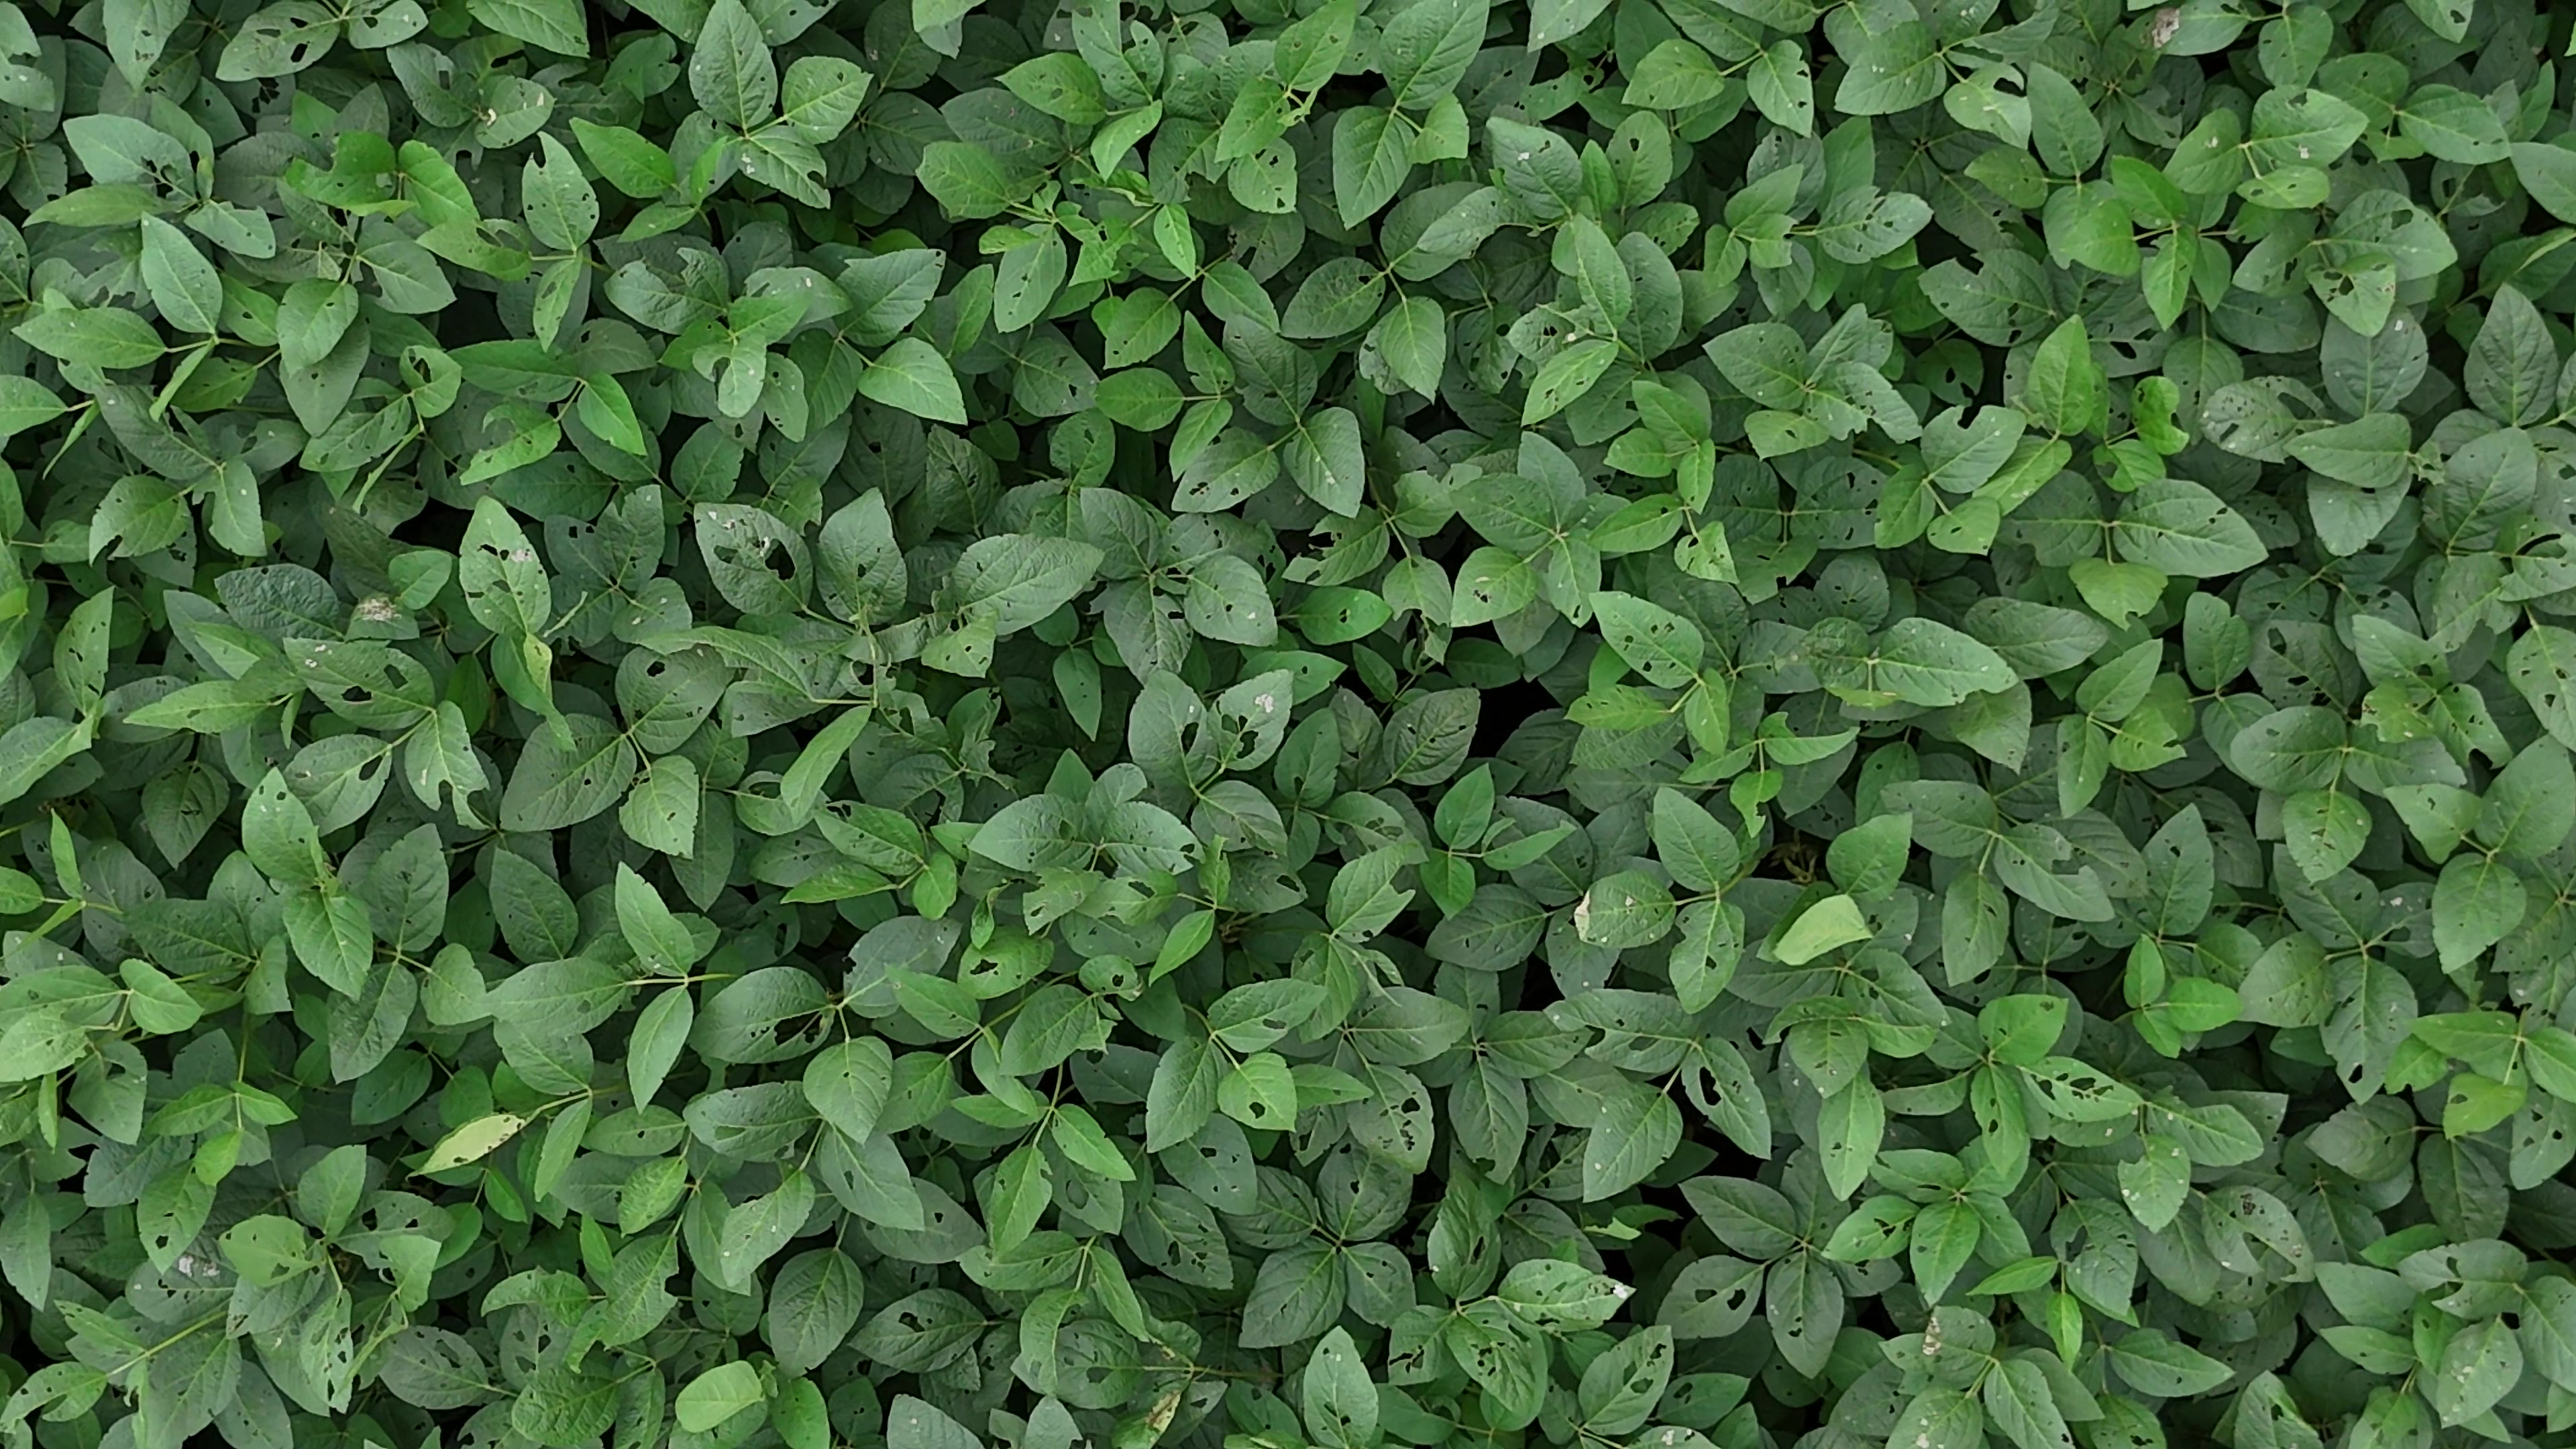
Label: Semilooper_Pest